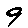
Label: 9